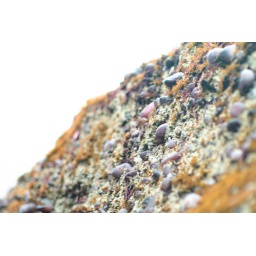
A rock face near water.